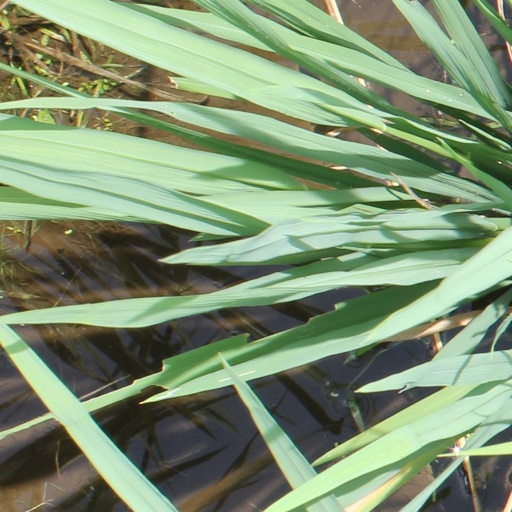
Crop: rice